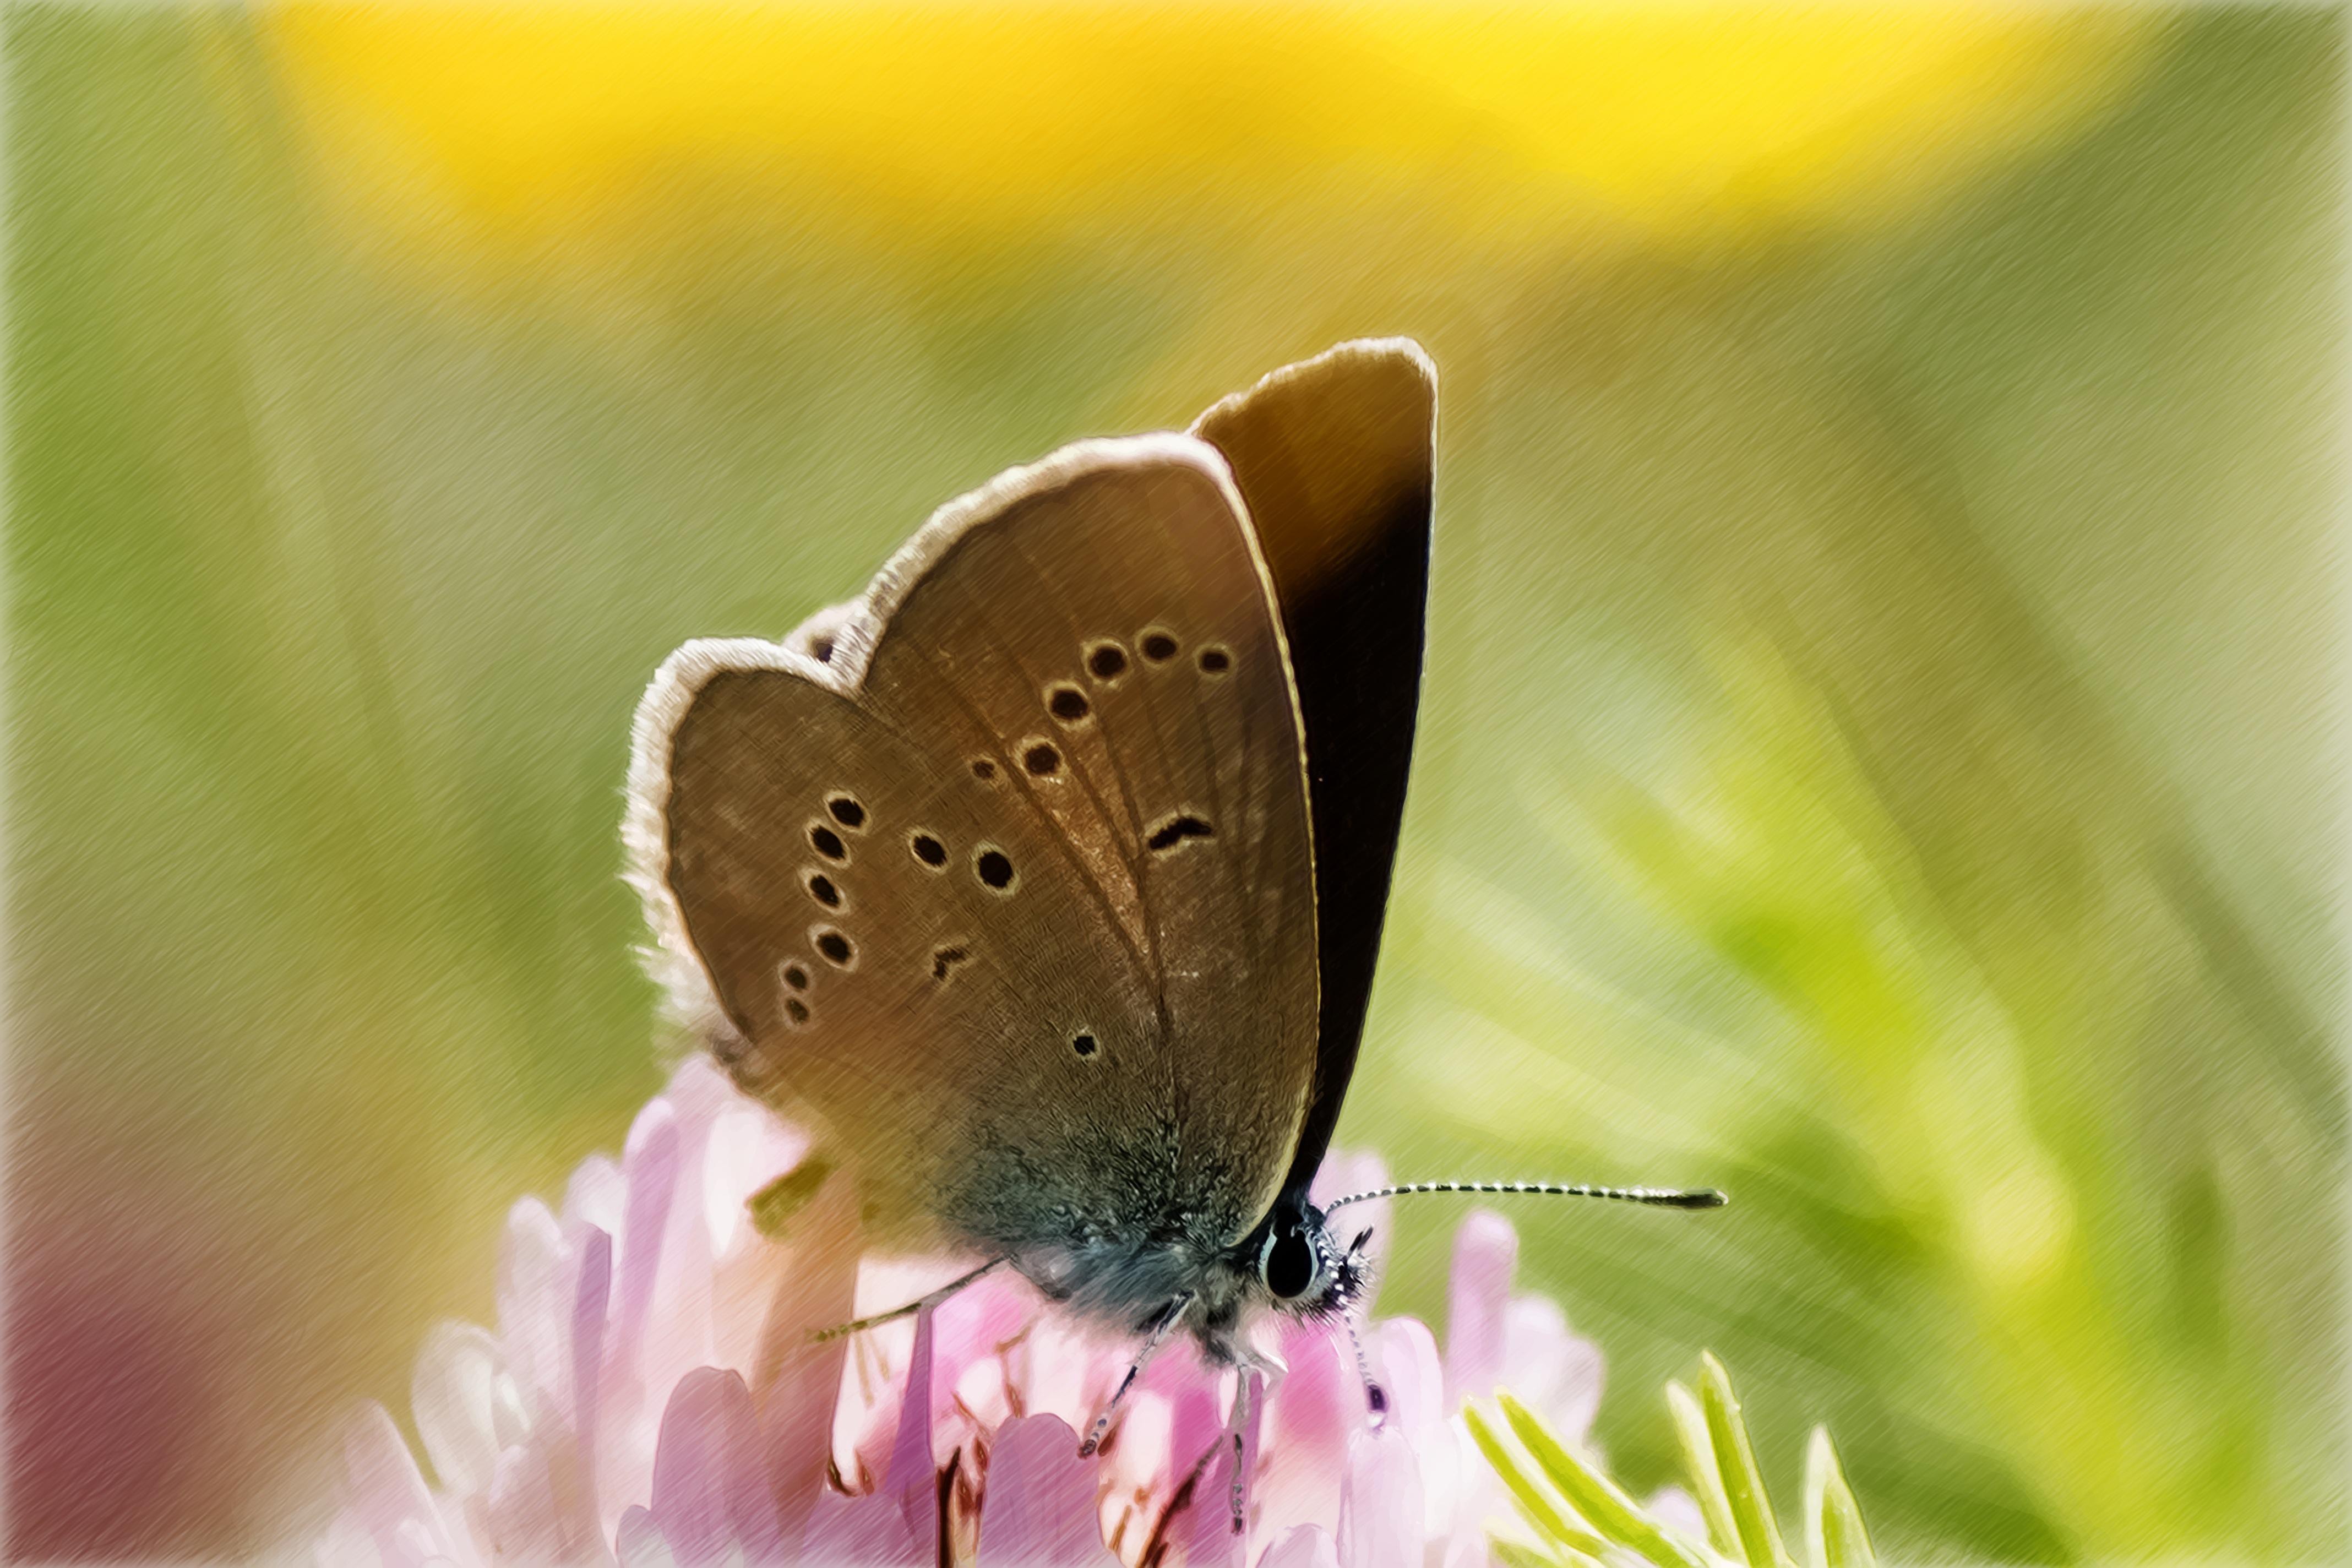
flower, petal, pollen, color, insect, paint, butterfly, invertebrate, close up, art, drawing, painted, draw, nectar, macro photography, organism, arthropod, pollinator, common blue, moths and butterflies, lycaenid, brush footed butterfly, colored pencil drawing